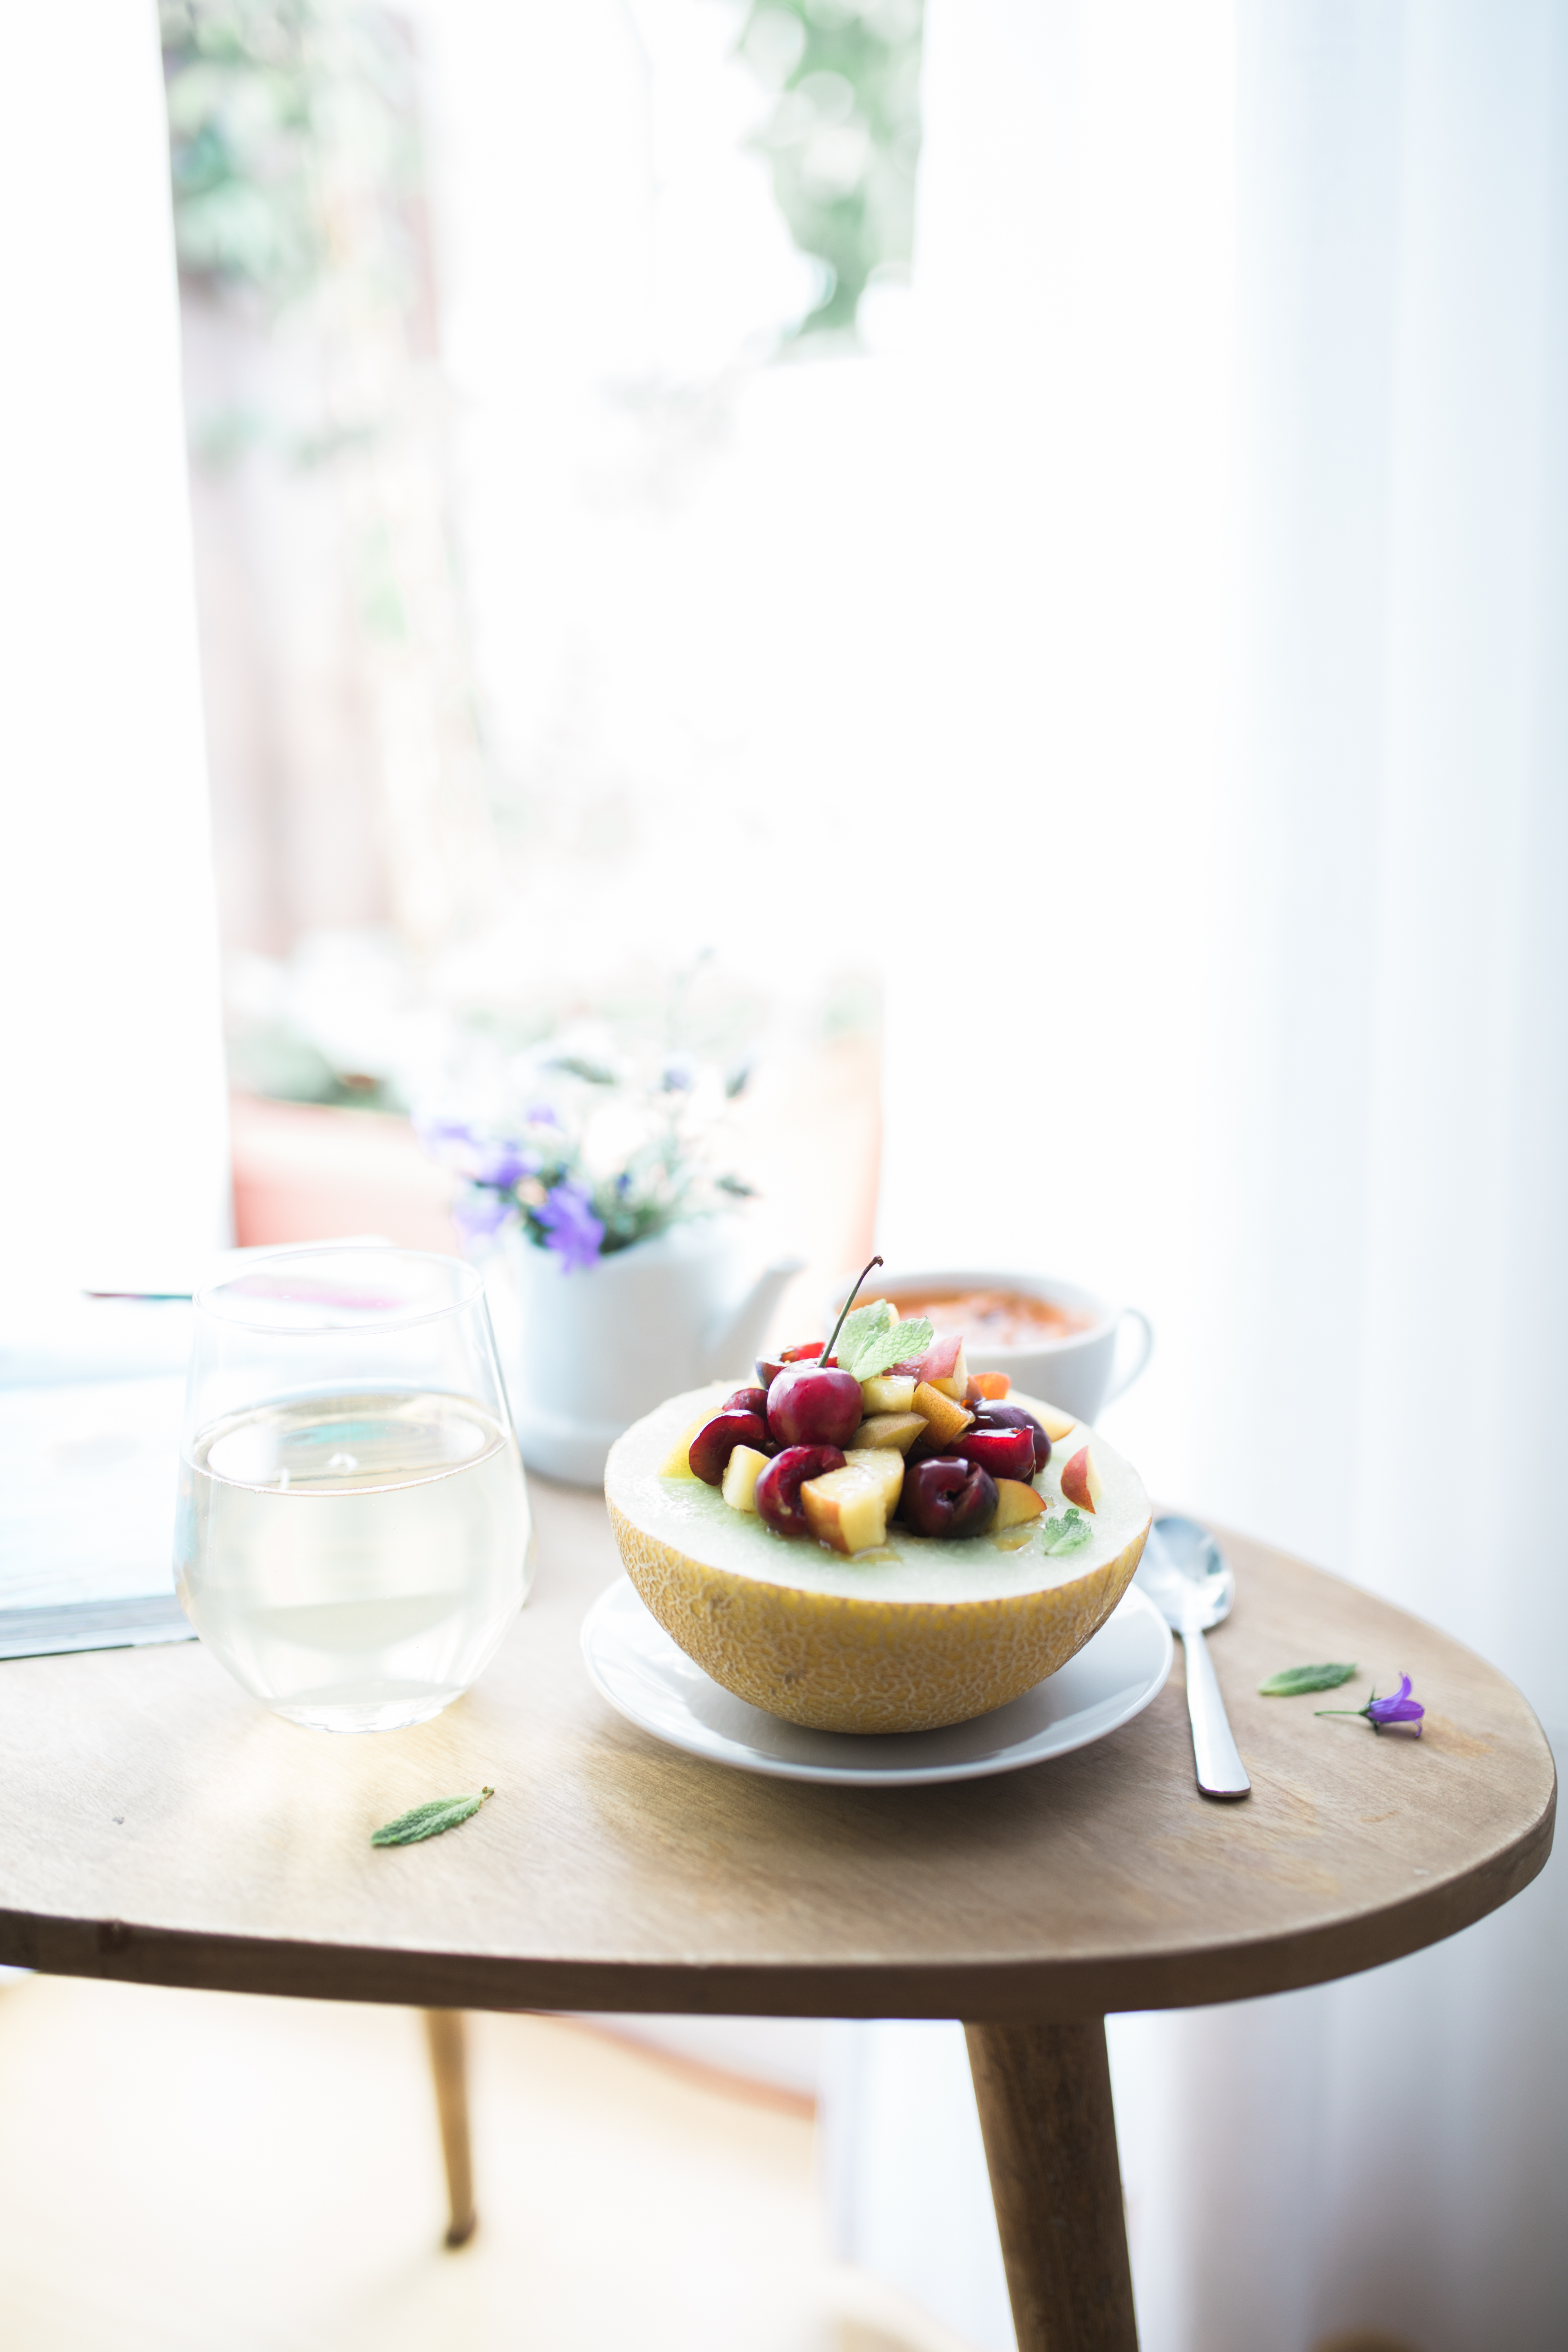
table, water, glass, meal, food, colourful, fresh, colorful, breakfast, healthy, dessert, fruits, sliced, brunch